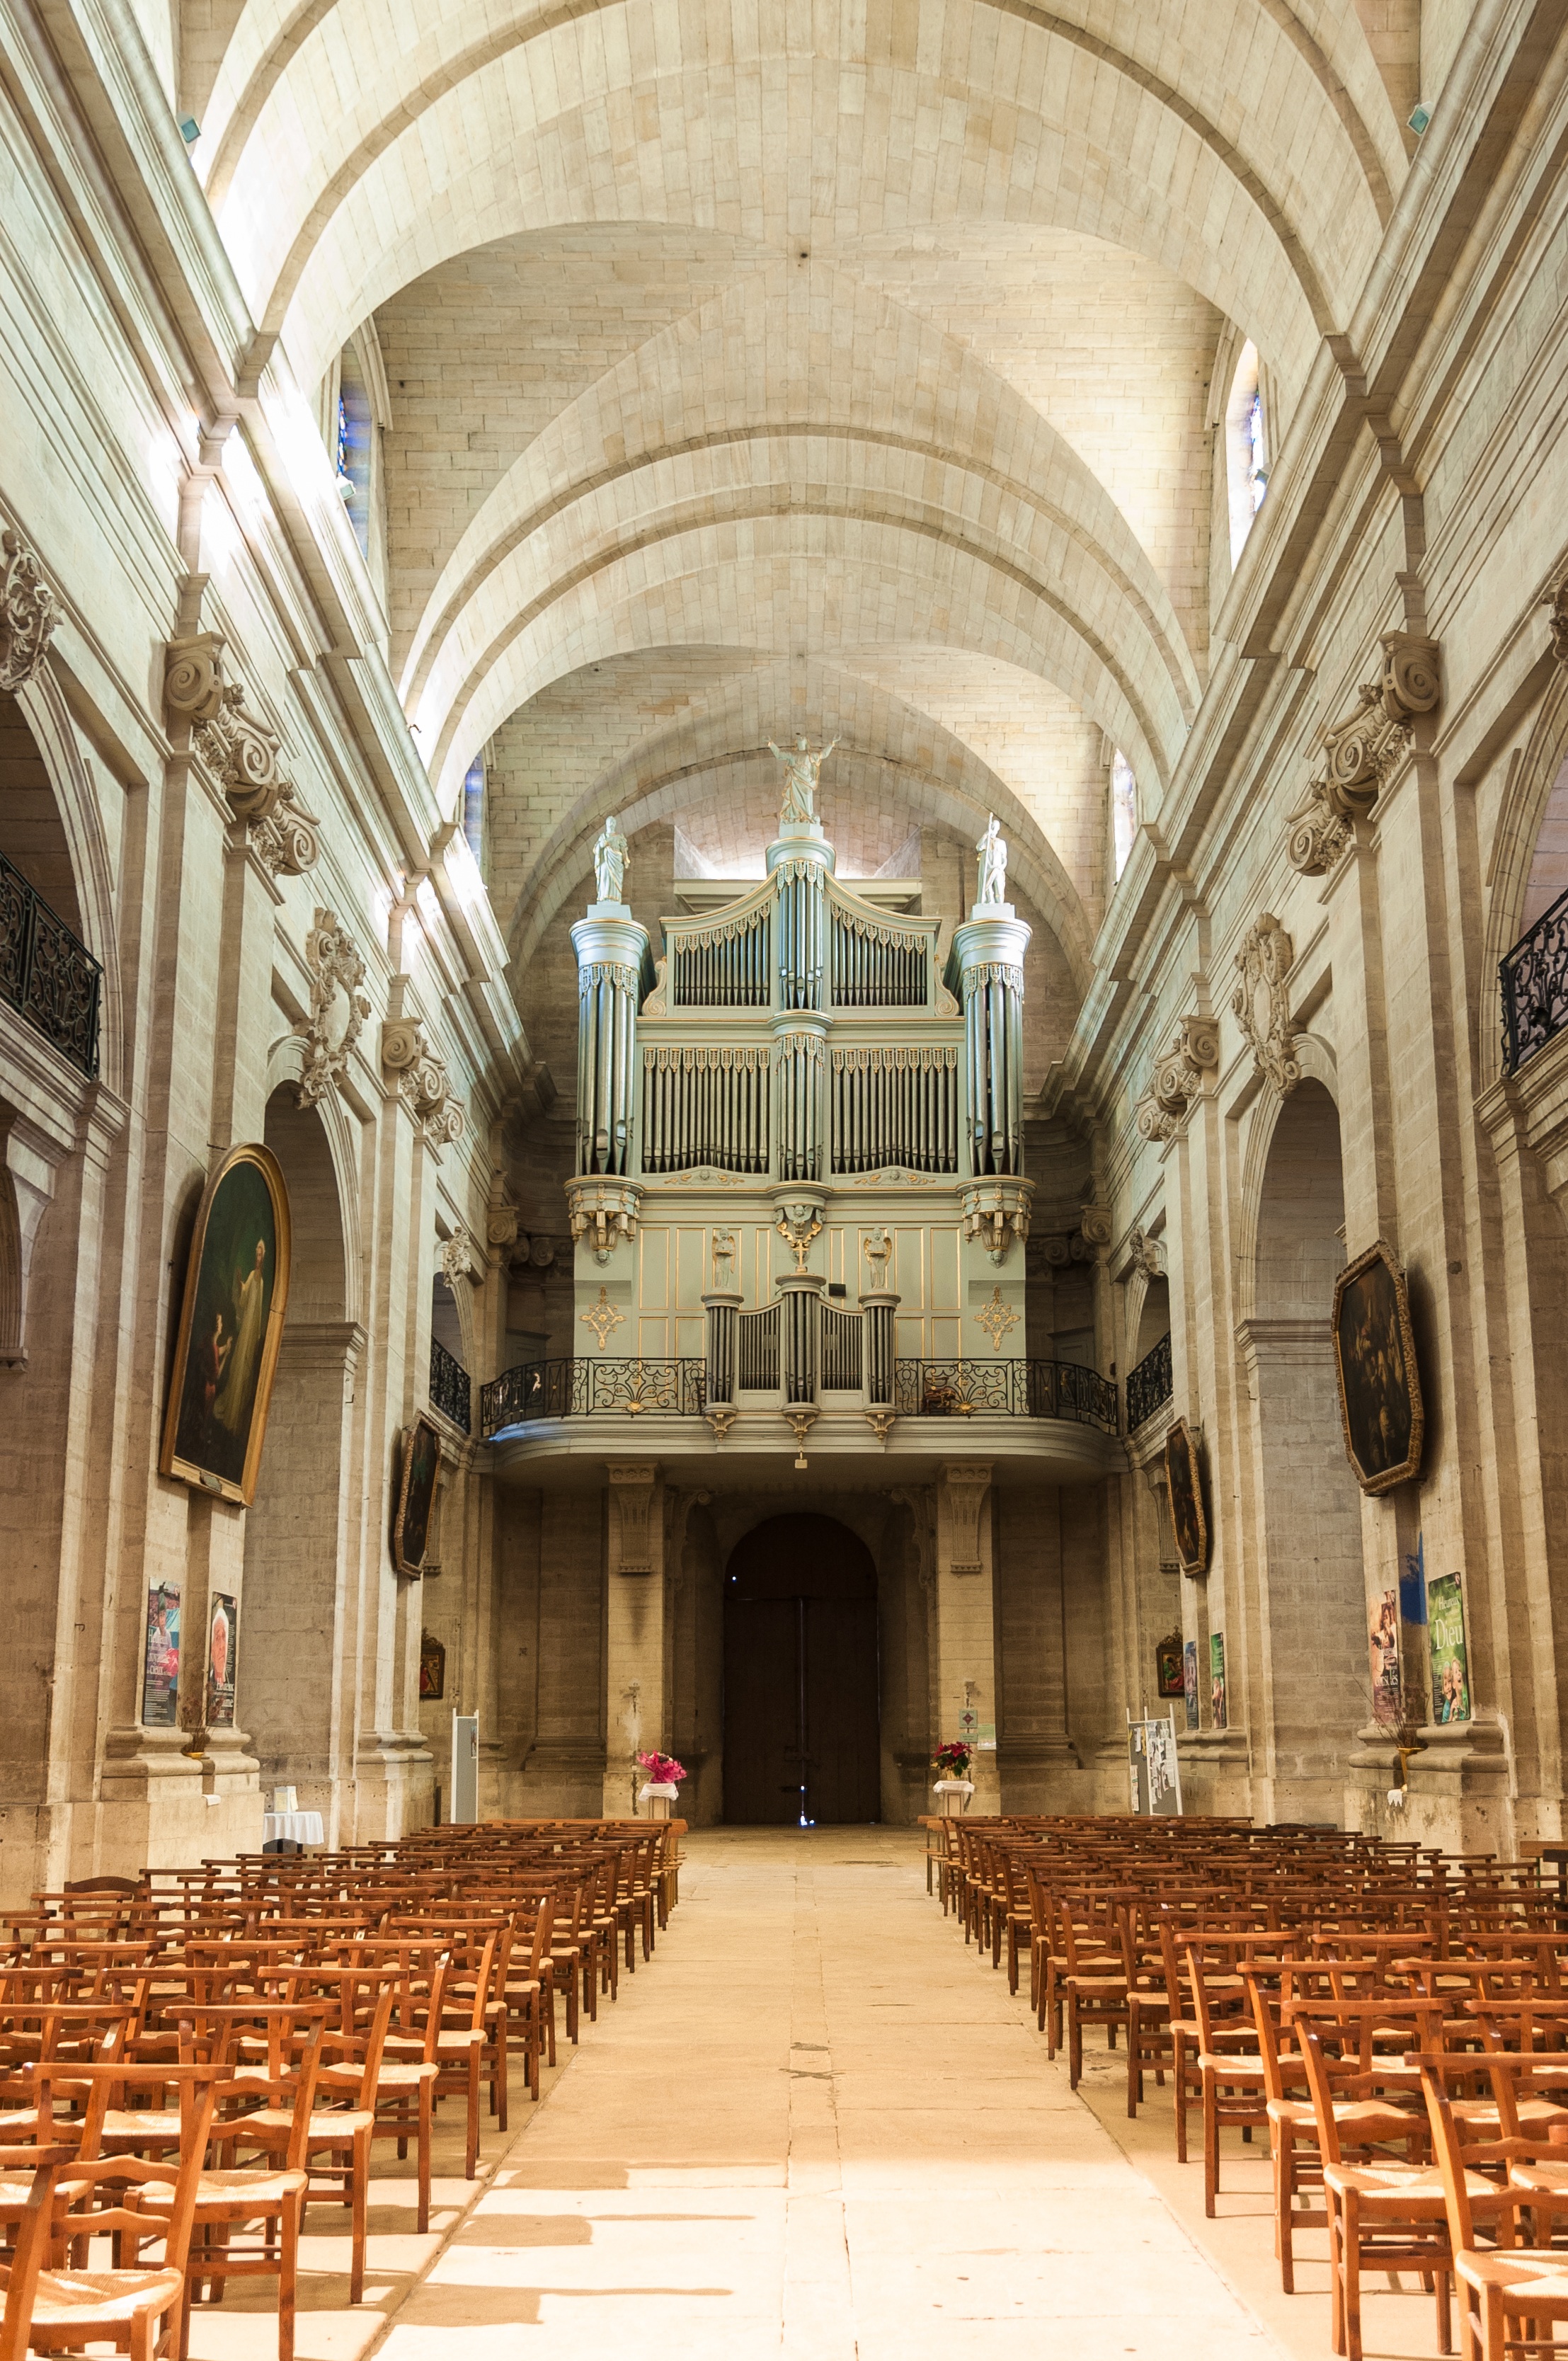
music, chair, building, palace, instrument, church, cathedral, chapel, place of worship, aisle, synagogue, arcade, basilica, ancient history, organs, beaucaire, notre dame des apple